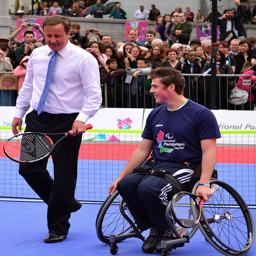
A man carrying a tennis racquet walks next to a man in a while chair holding a tennis racquet.
A man with a tennis racket near a guy in a wheel chair.
A man with a tennis racquet walking next to a man in a wheelchair with a racquet.
Man in wheelchair with tennis racket walking with another man who is also holding a tennis racket on a tennis court with an audience.
One man in a wheel chair and one standing holding tennis rackets.